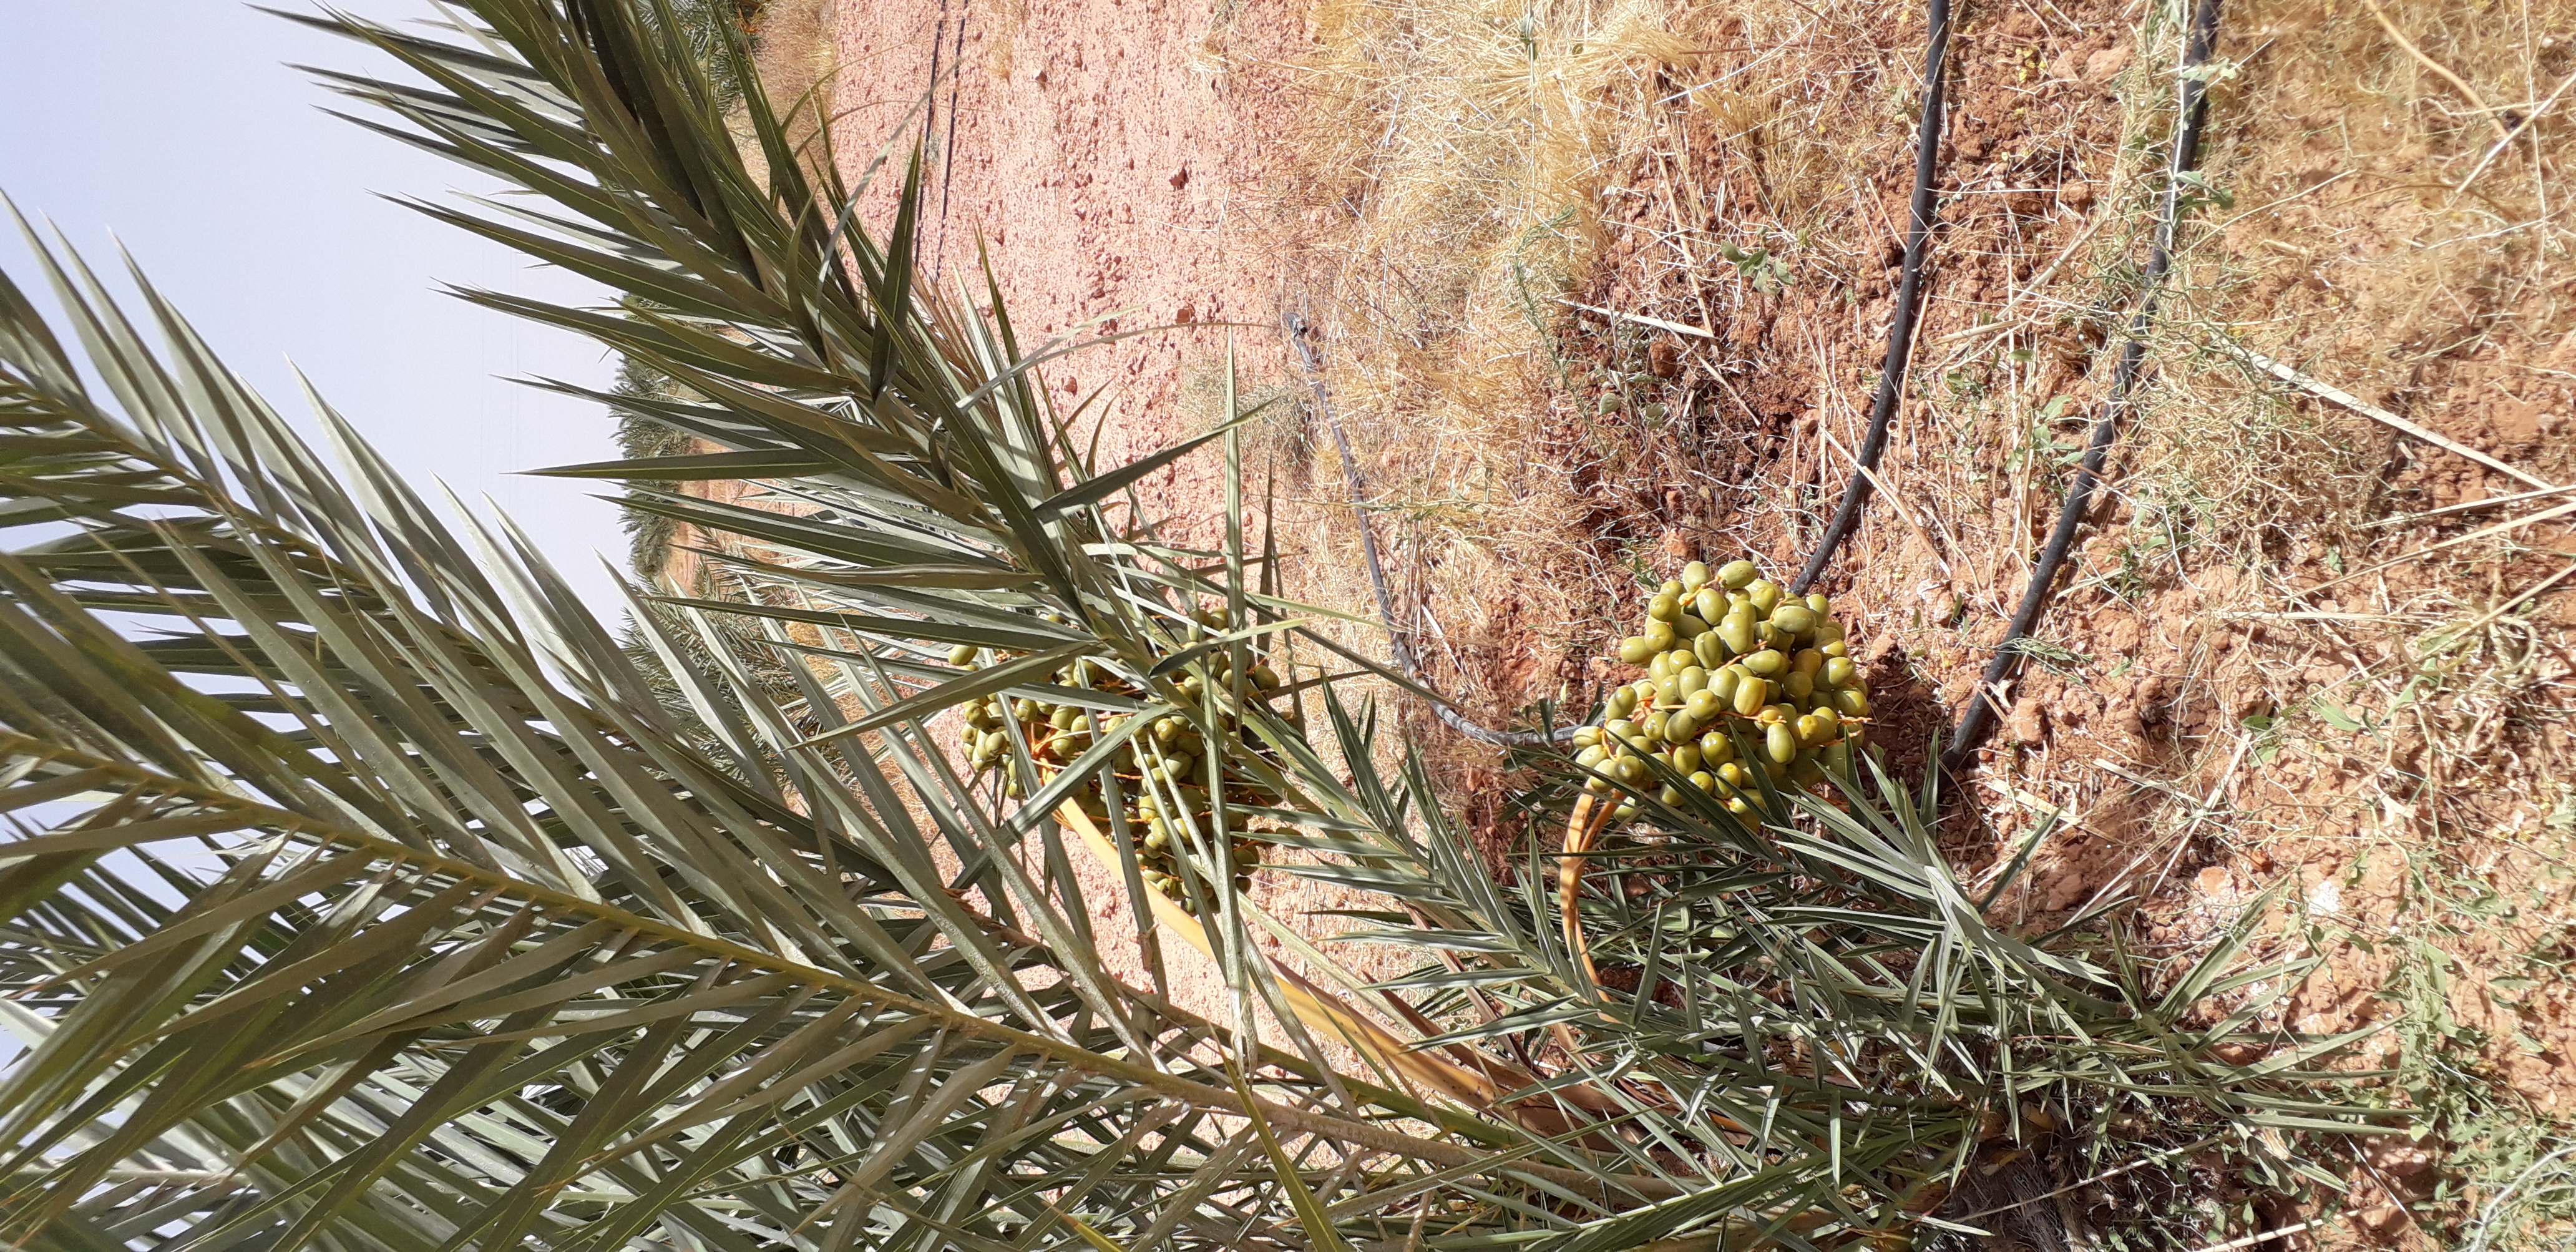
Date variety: Boufagous